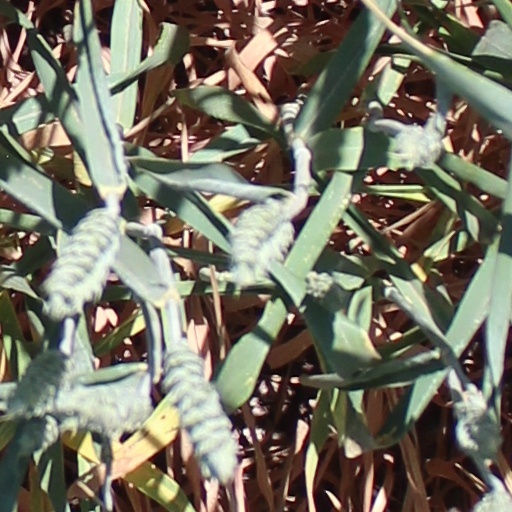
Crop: wheat